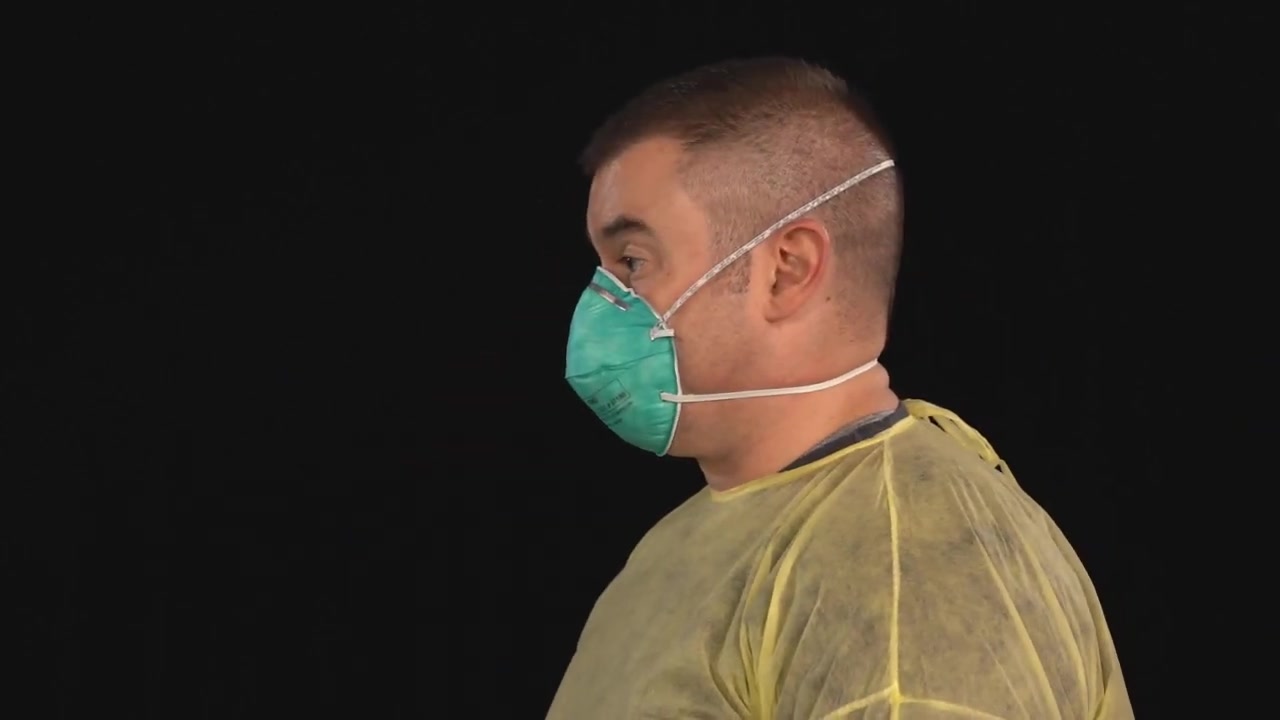
Objects detected:
Coverall
Mask